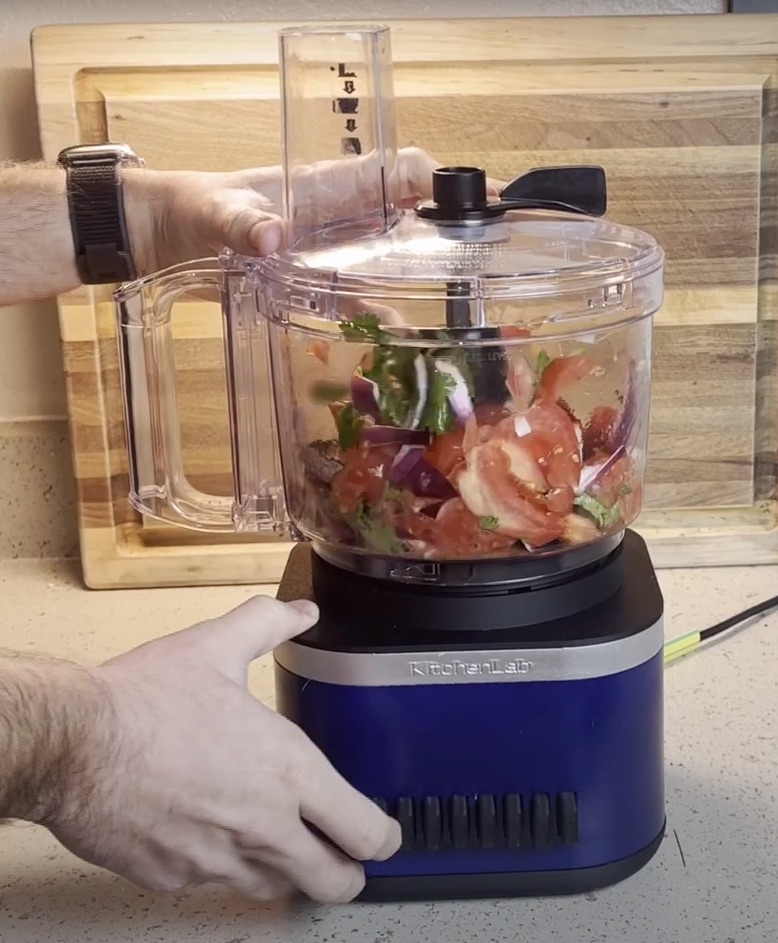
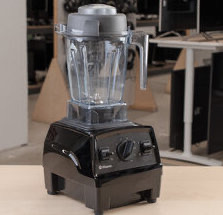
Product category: items_blender
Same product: no